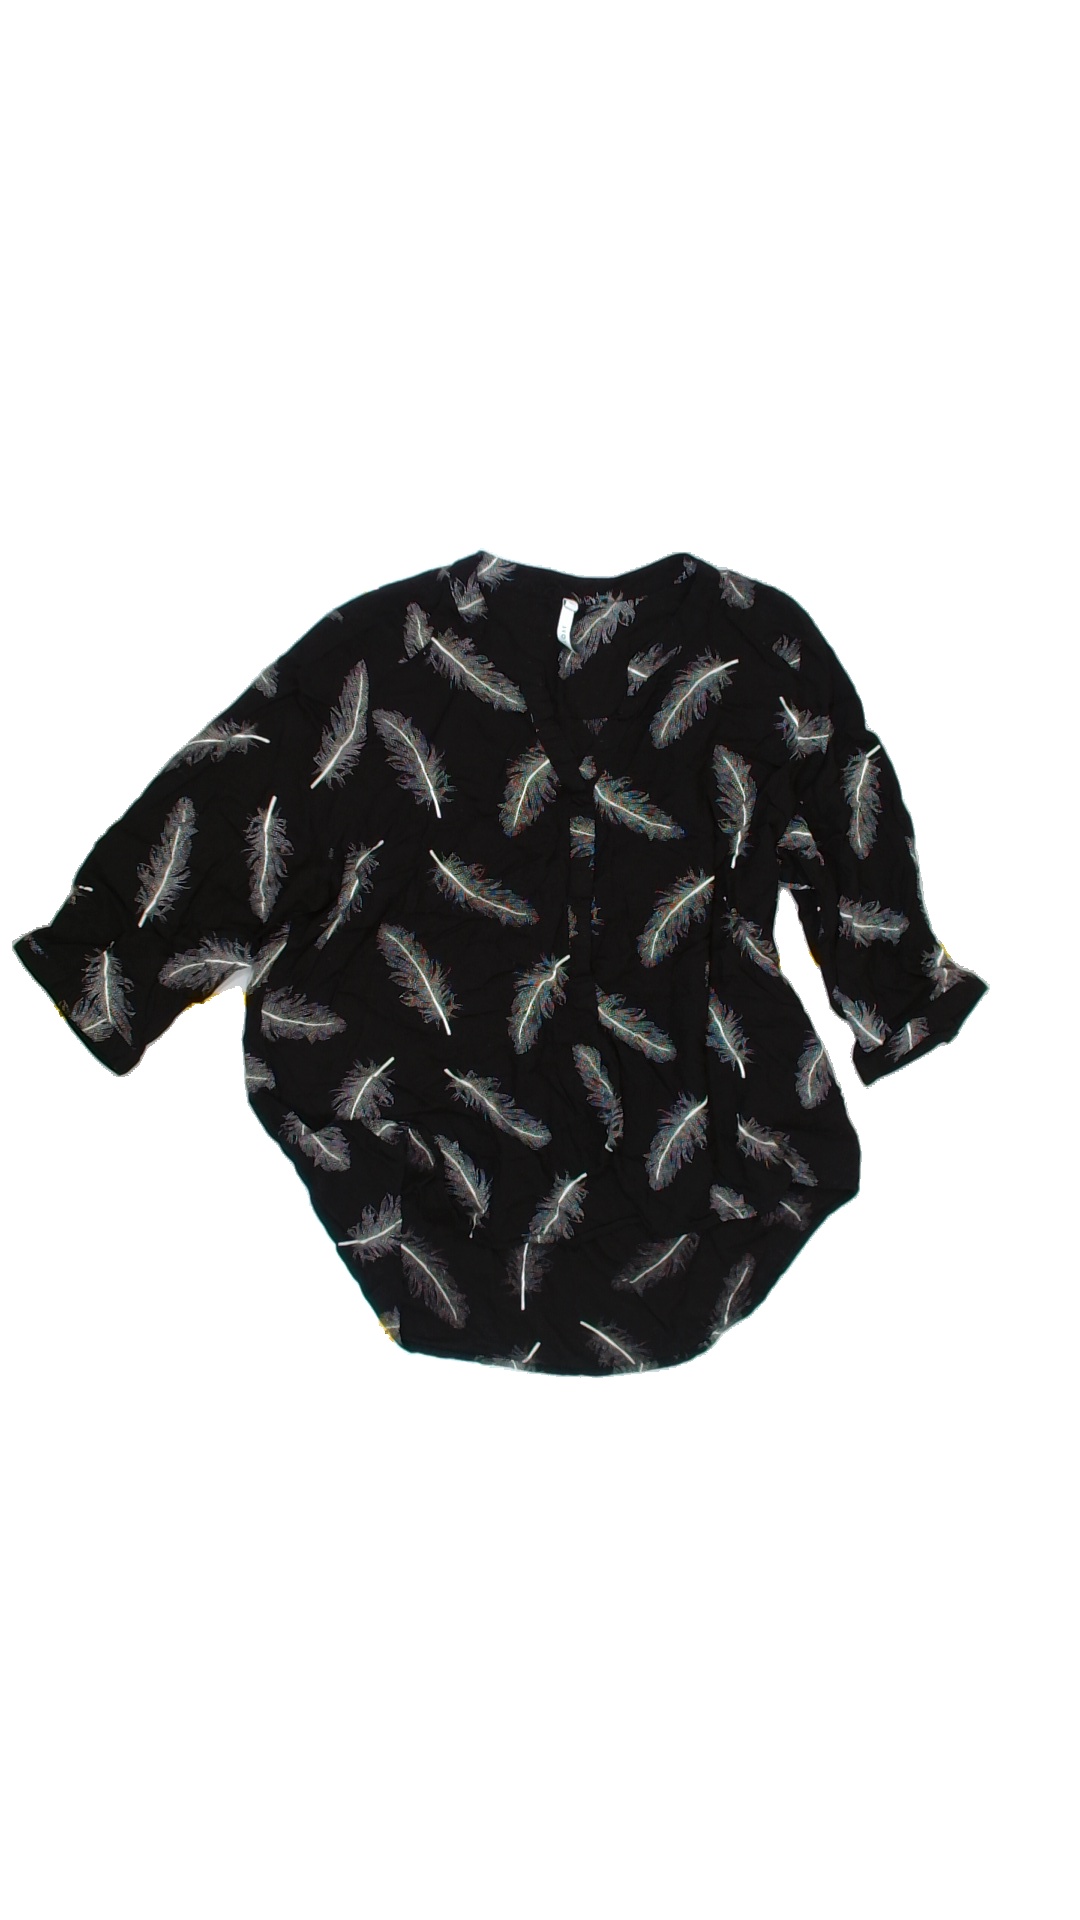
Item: Blouse (Ladies)
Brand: Not Applicable
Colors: Multicolor, White, Black
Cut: V-collar
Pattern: Plain
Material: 100% viscose
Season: All
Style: No trend
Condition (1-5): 2
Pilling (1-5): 2
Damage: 0
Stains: No
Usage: Export
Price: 50-100